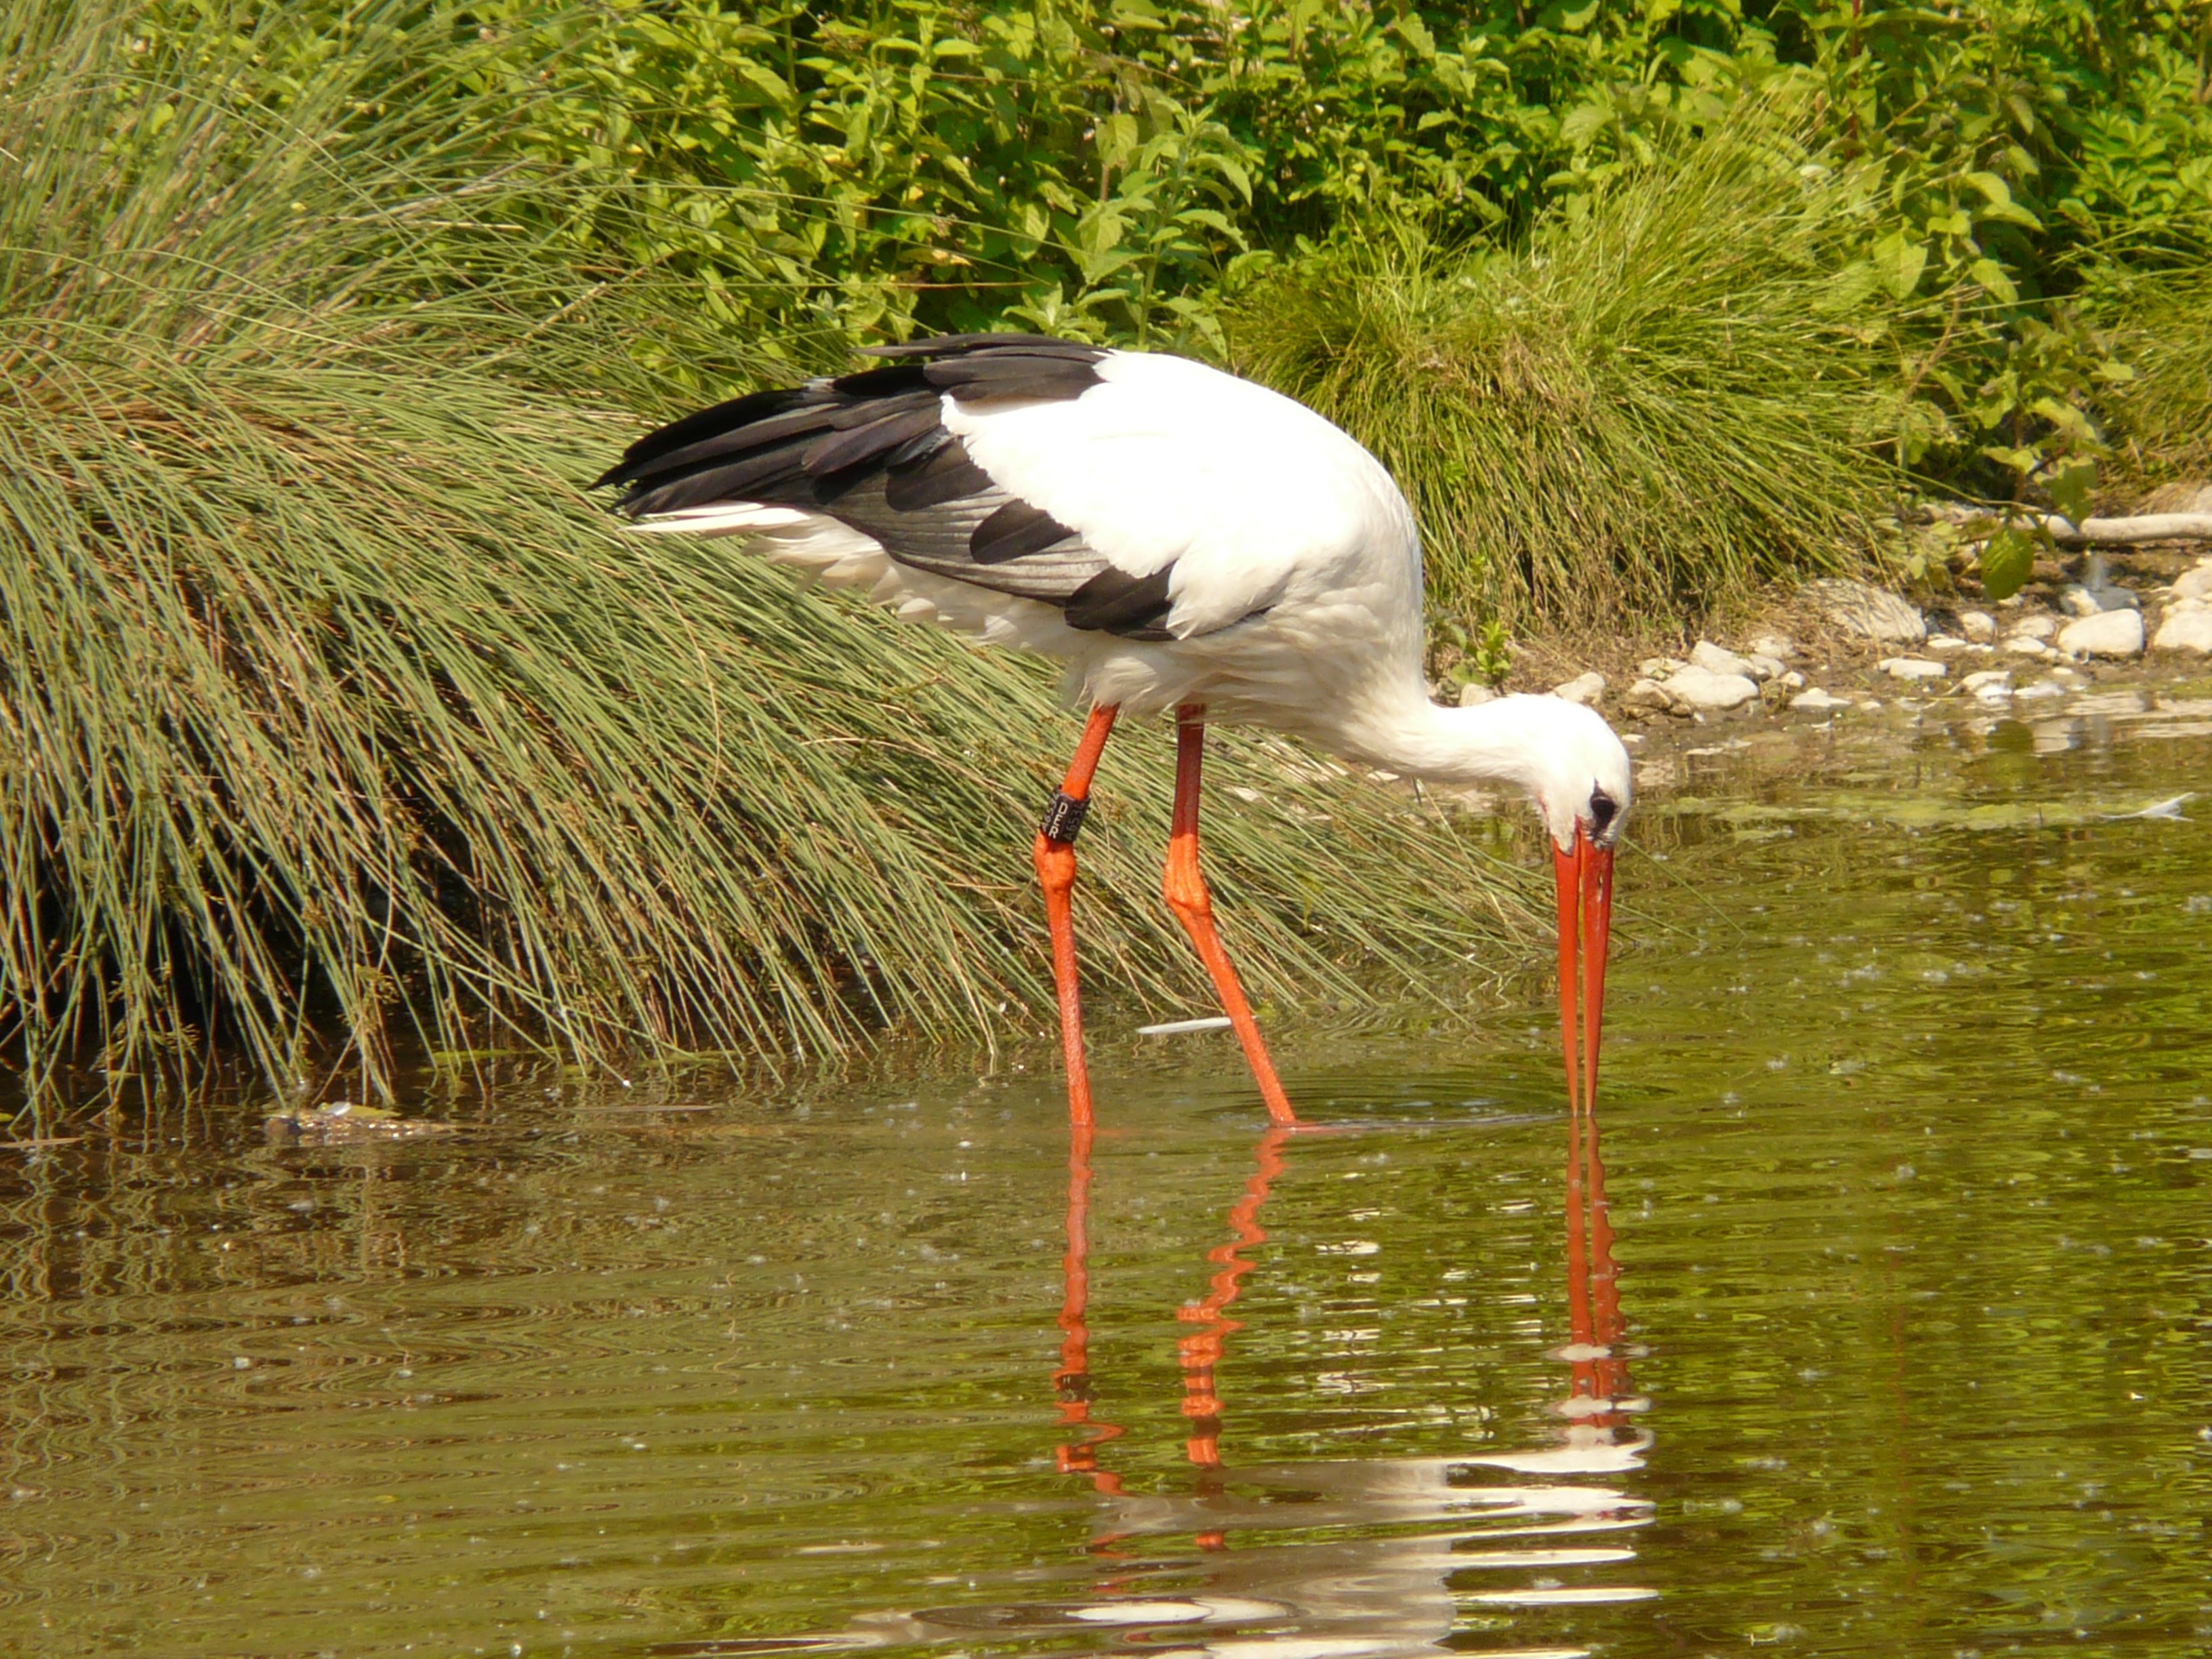
water, bird, animal, wildlife, beak, fauna, stork, wetland, vertebrate, waters, water bird, white stork, ciconiiformes